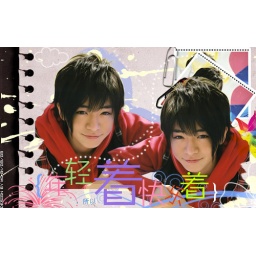
White paper in a red background